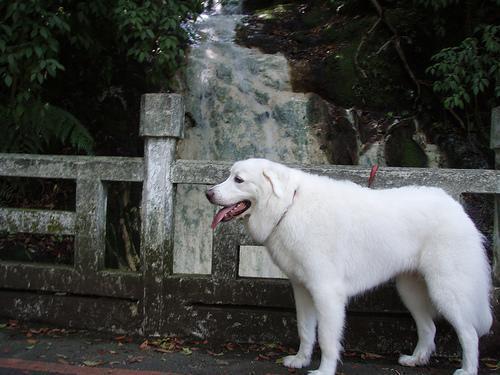
Great_Pyrenees